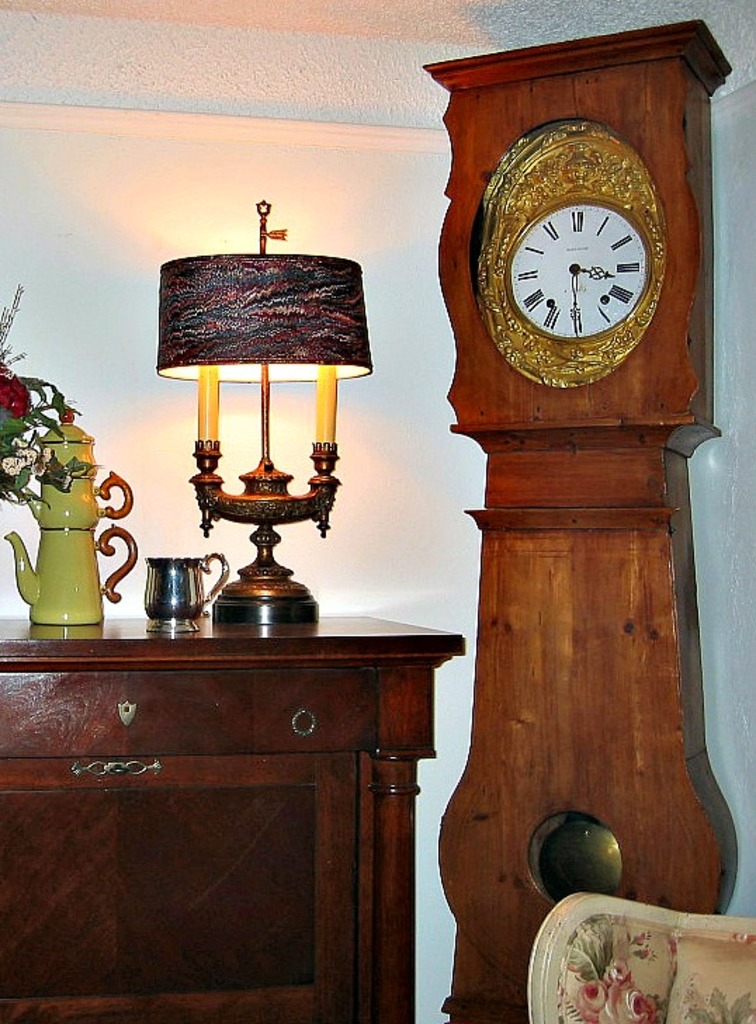
Label: others